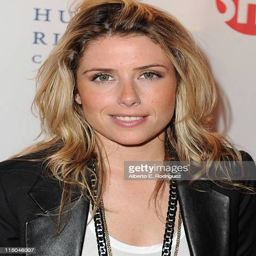
person arrives to the premiere